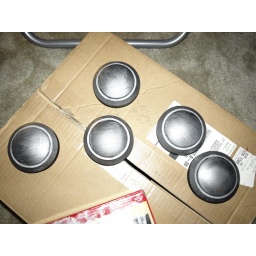
Buttons with metallic layer over base black